John Paul Jones

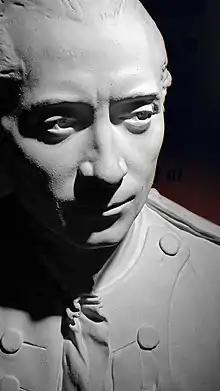
A 1908 plaster casting of John Paul Jones taken from an original model in 1781 by Jean-Antoine Houdon, now housed at the National Maritime Museum in Greenwich, London

On April 20, Jones learned from captured sailors that the Royal Navy sloop of war was anchored off Carrickfergus, Ireland. According to the diary of "Ranger"s surgeon, Jones's first intention was to attack the vessel in broad daylight, but his sailors were "unwilling to undertake it", another incident omitted from the official report. Therefore, the attack took place just after midnight, but the mate responsible for dropping the anchor to halt "Ranger" right alongside "Drake" misjudged the timing in the dark (Jones claimed in his memoirs that the man was drunk), so Jones had to cut his anchor cable and run. The wind shifted, and "Ranger" recrossed the Irish Sea to make another attempt at raiding Whitehaven.